Colony houses

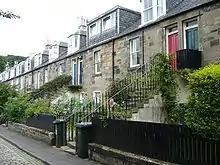
Colony houses on Collins Place, Stockbridge

The colony houses of Edinburgh were built between 1850 and 1910 as homes for artisans and skilled working-class families by philanthropic model dwellings companies. The first development was the Pilrig Model Buildings, near Leith Walk. Later developments across the city were built by the Edinburgh Cooperative Building Company Limited, founded in 1861. The founders of this company were influenced by the Reverend Dr. James Begg and the Reverend Dr. Thomas Chalmers, ministers of the Free Church of Scotland, who campaigned to improve the housing conditions of the poor.